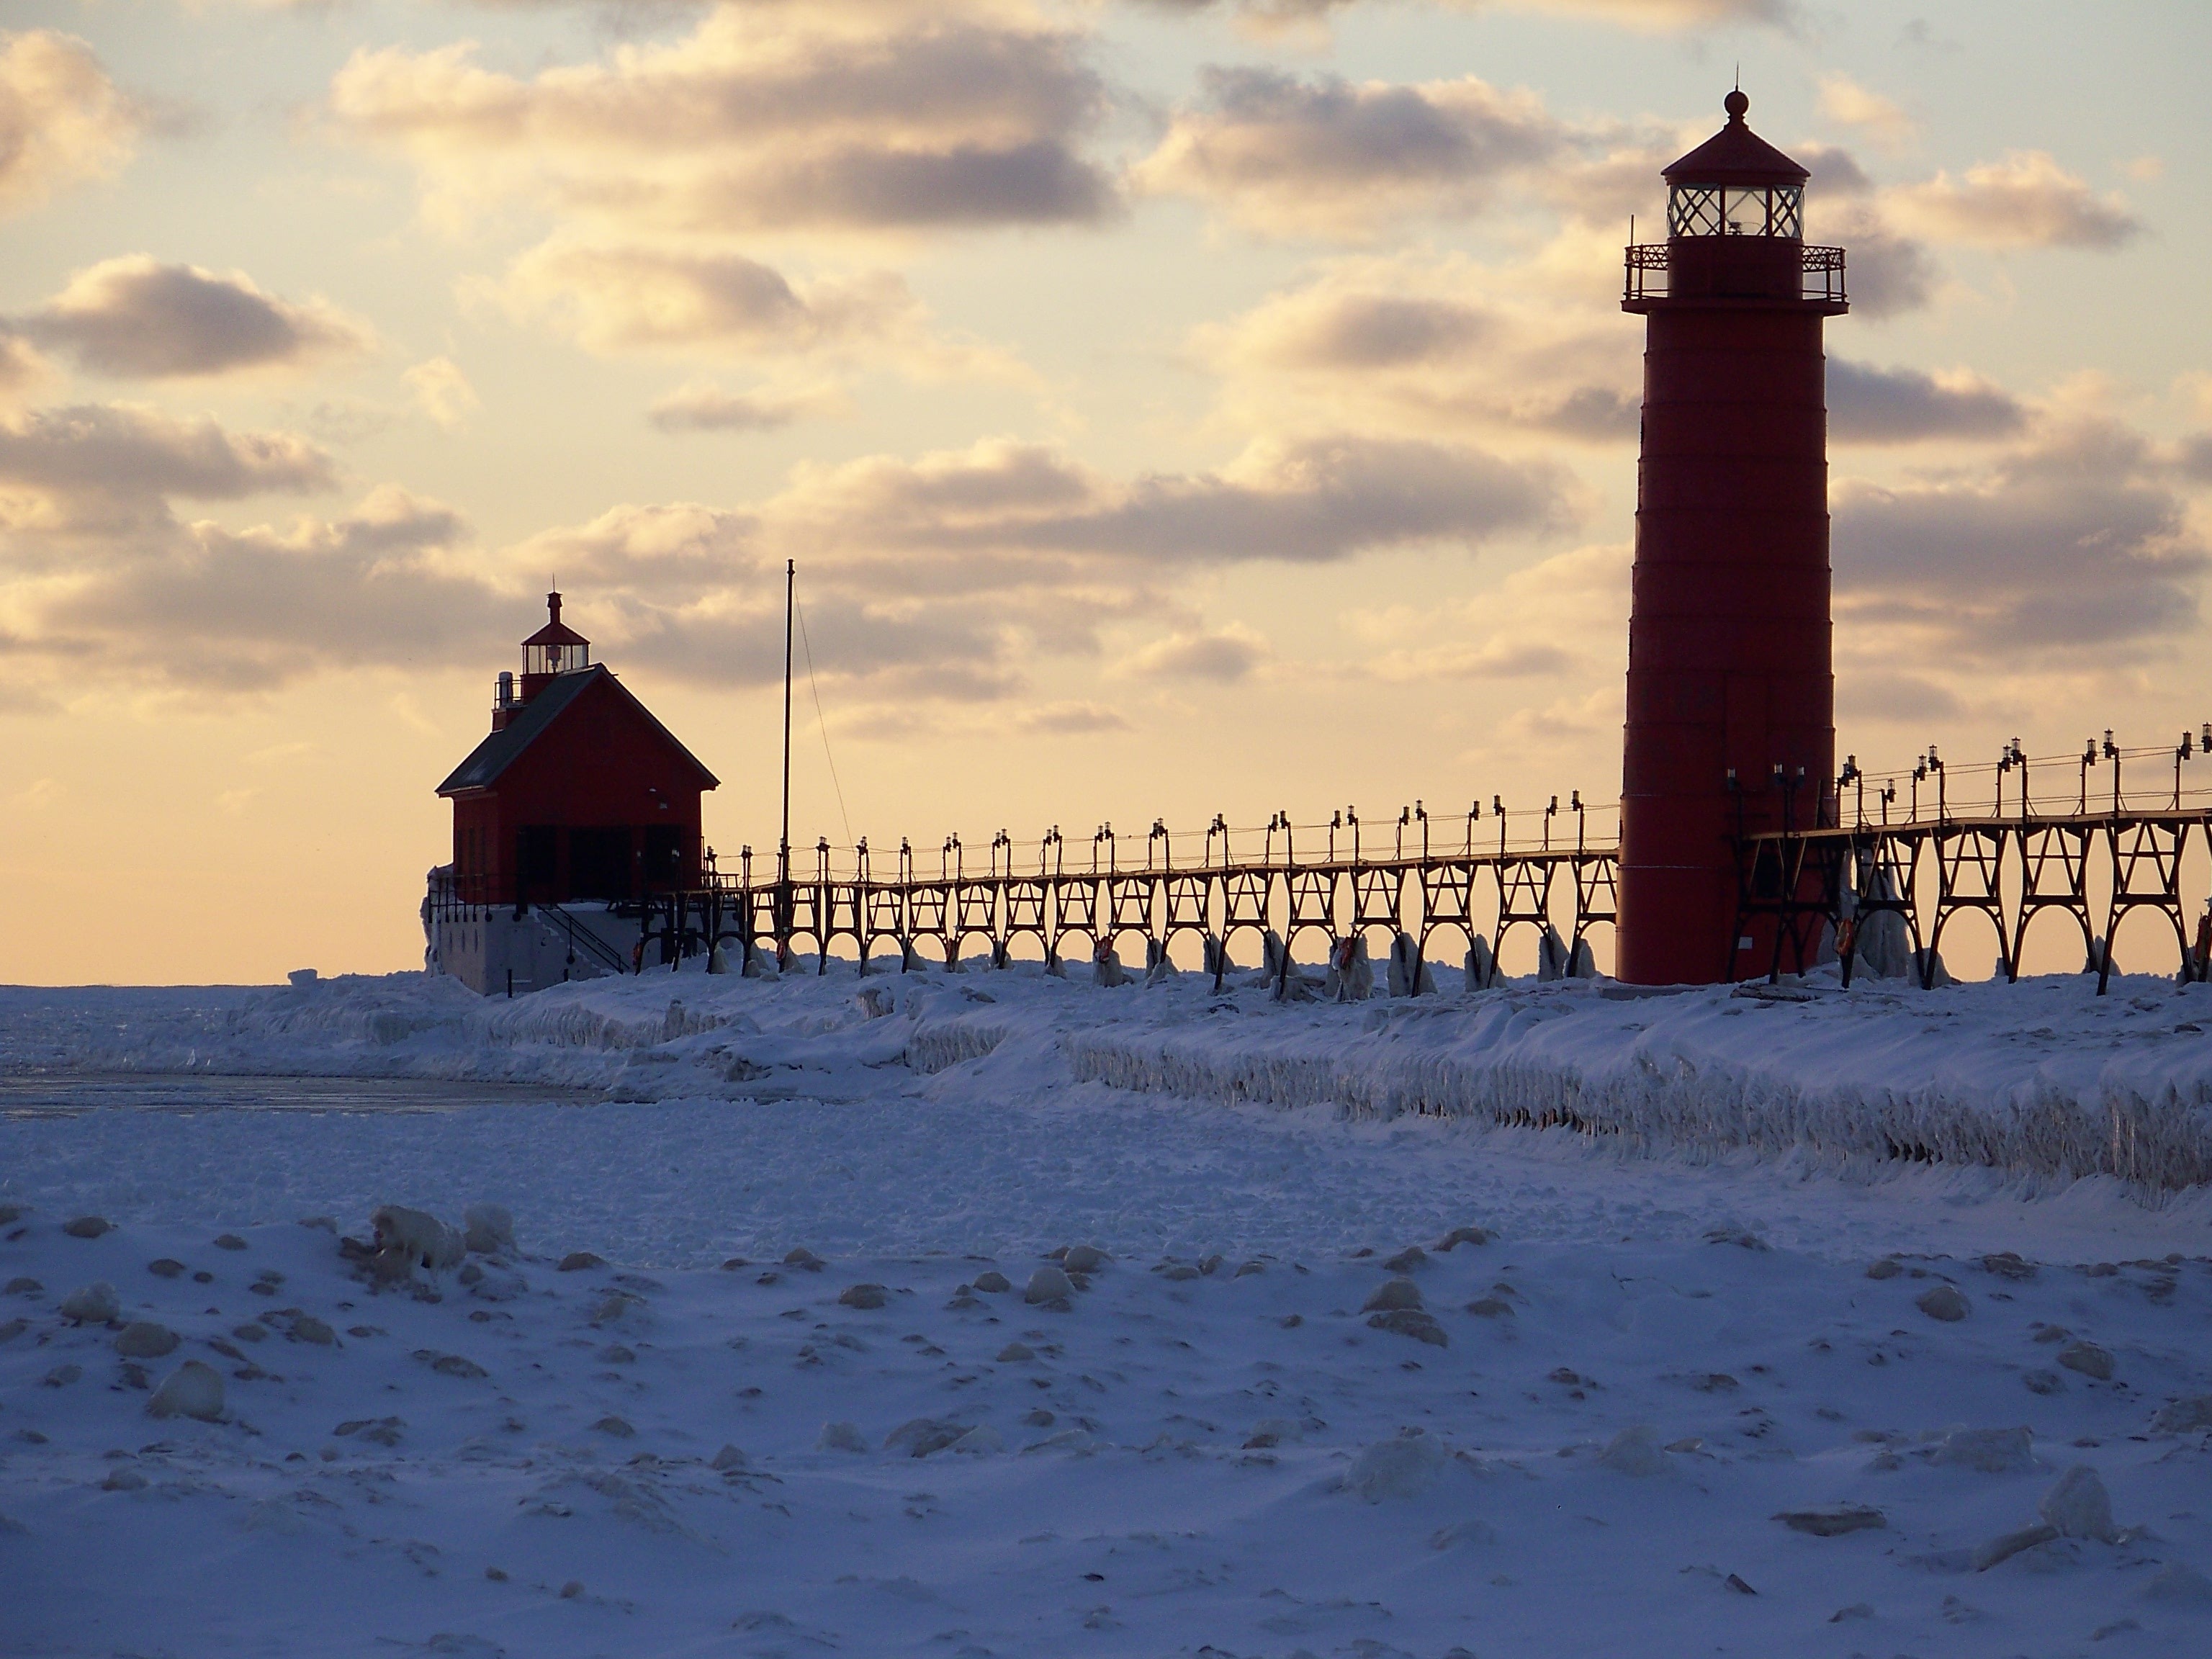
sea, coast, snow, winter, light, lighthouse, sunset, dawn, coastal, coastline, dusk, ice, evening, tower, weather, landmark, beacon, frozen, nautical, safety, navigation, maritime, lake michigan, guidance